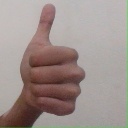
अक्षर: थ